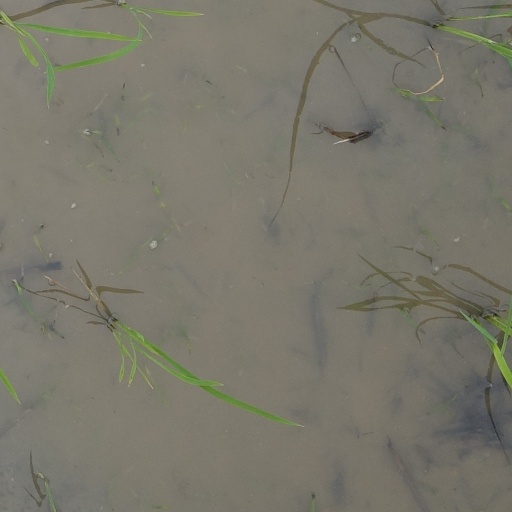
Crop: rice